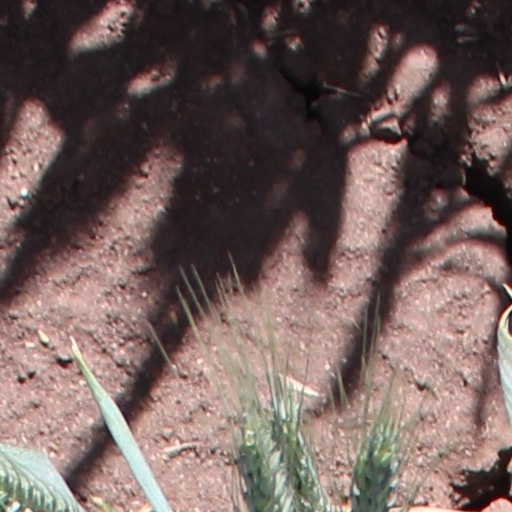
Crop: wheat